2024–25 Arsenal F.C. season

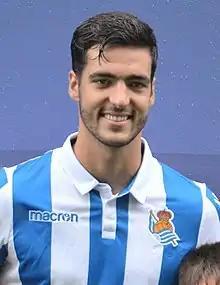
Mikel Merino with Real Sociedad in 2018

On 4 July, the club confirmed that they had completed the permanent signing of 28-year-old Spanish goalkeeper and reigning Premier League Golden Glove winner David Raya from Premier League side Brentford on a long-term deal after the Spaniard's initial loan spell with the Gunners in 2023–24. The transfer fee was reported to be £27 million. He is the fifteenth player from Spain to represent Arsenal's first team.